Brewster-Douglass Housing Projects

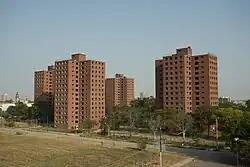
The four remaining towers as seen in 2010

The Brewster-Douglass Housing Projects (officially named the Frederick Douglass Homes, and alternately named Frederick Douglass Projects, Frederick Douglass Apartments, Brewster-Douglass Homes, and Brewster-Douglass Projects) were the largest residential housing project owned by the city of Detroit. It was located in the Brush Park section on the east side of Detroit, Michigan, United States, near the Chrysler Freeway, Mack Avenue and St. Antoine Street. The housing project is named after Brewster Street, which ran through the area, and Frederick Douglass, African American abolitionist, author, and reformer. It was demolished in phases between 2003 and 2014.